Infanta Maria Teresa of Braganza

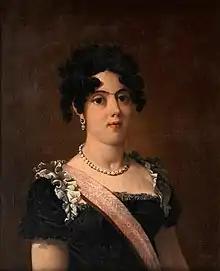
Portrait by Nicolas-Antoine Taunay, 1817.

She was married on 13 May 1810 in Rio de Janeiro (where the royal family was exiled because of the Napoleonic wars) to her cousin Infante Pedro Carlos, Prince of Spain and Portugal. She was widowed on 26 May 1812, soon after giving birth to her only child, a son, Infante Sebastian of Portugal and Spain (1811–1875).